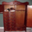
Label: wardrobe